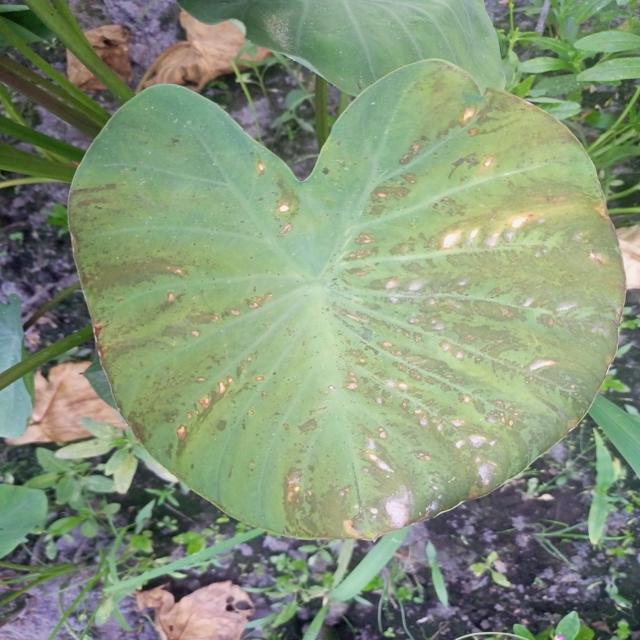
Label: Mid_Blight